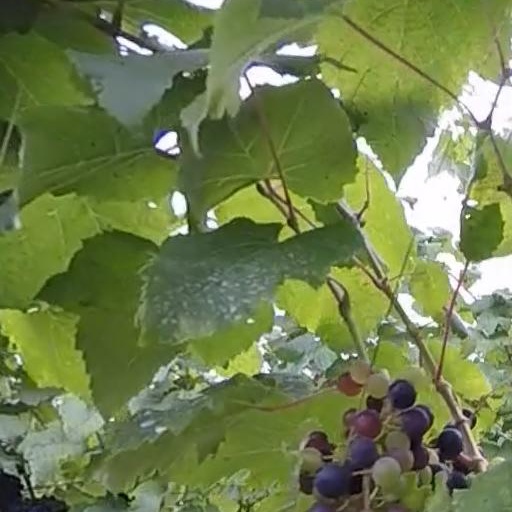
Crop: grape